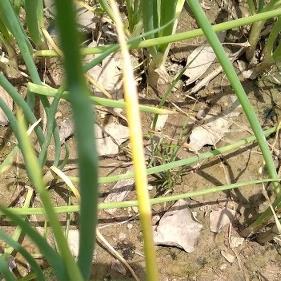
Crop: Onion
Condition: fusarium-d